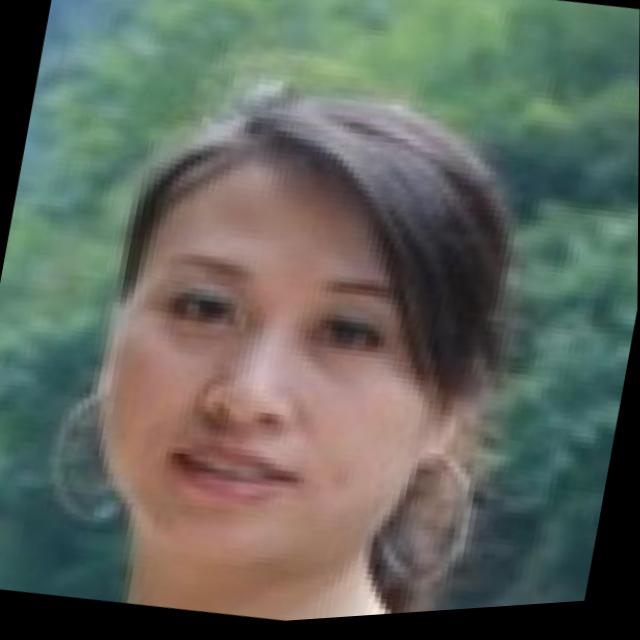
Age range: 21-44